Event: Nepal Earthquake
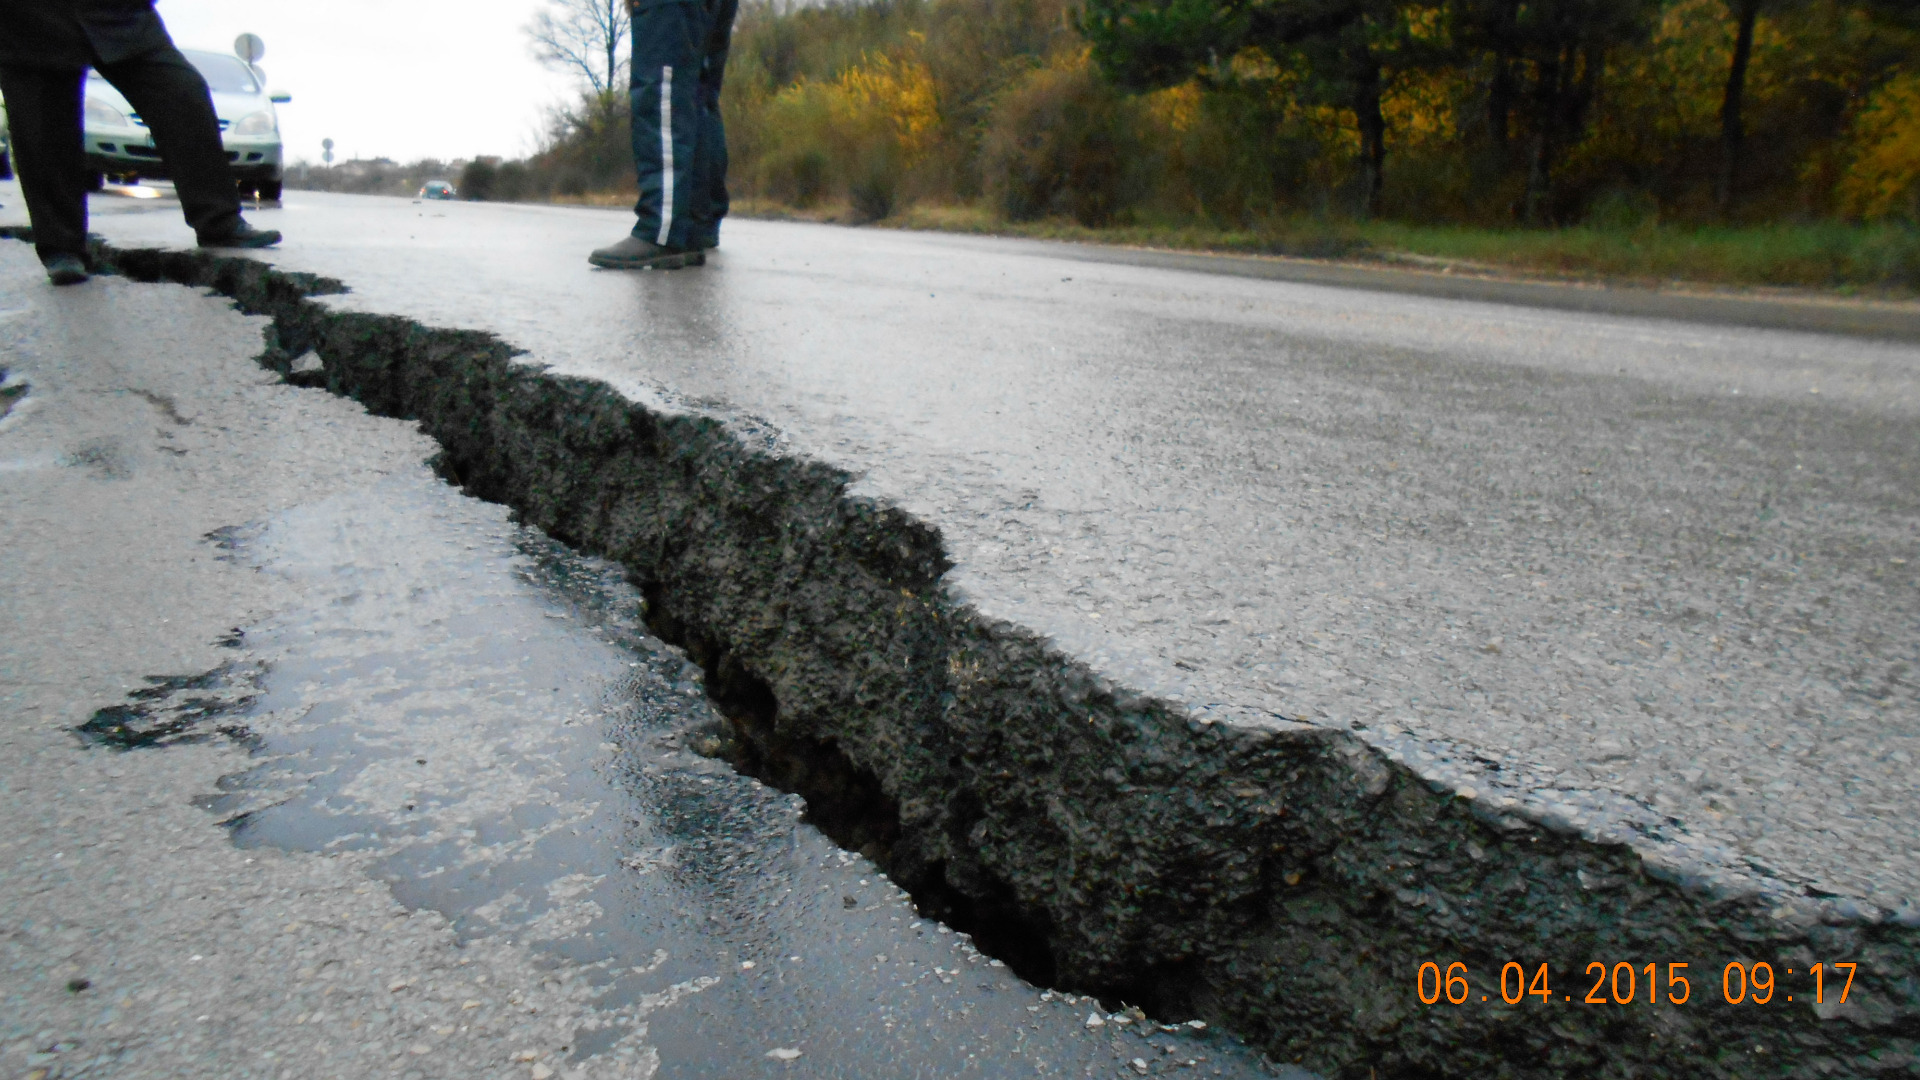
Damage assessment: damage